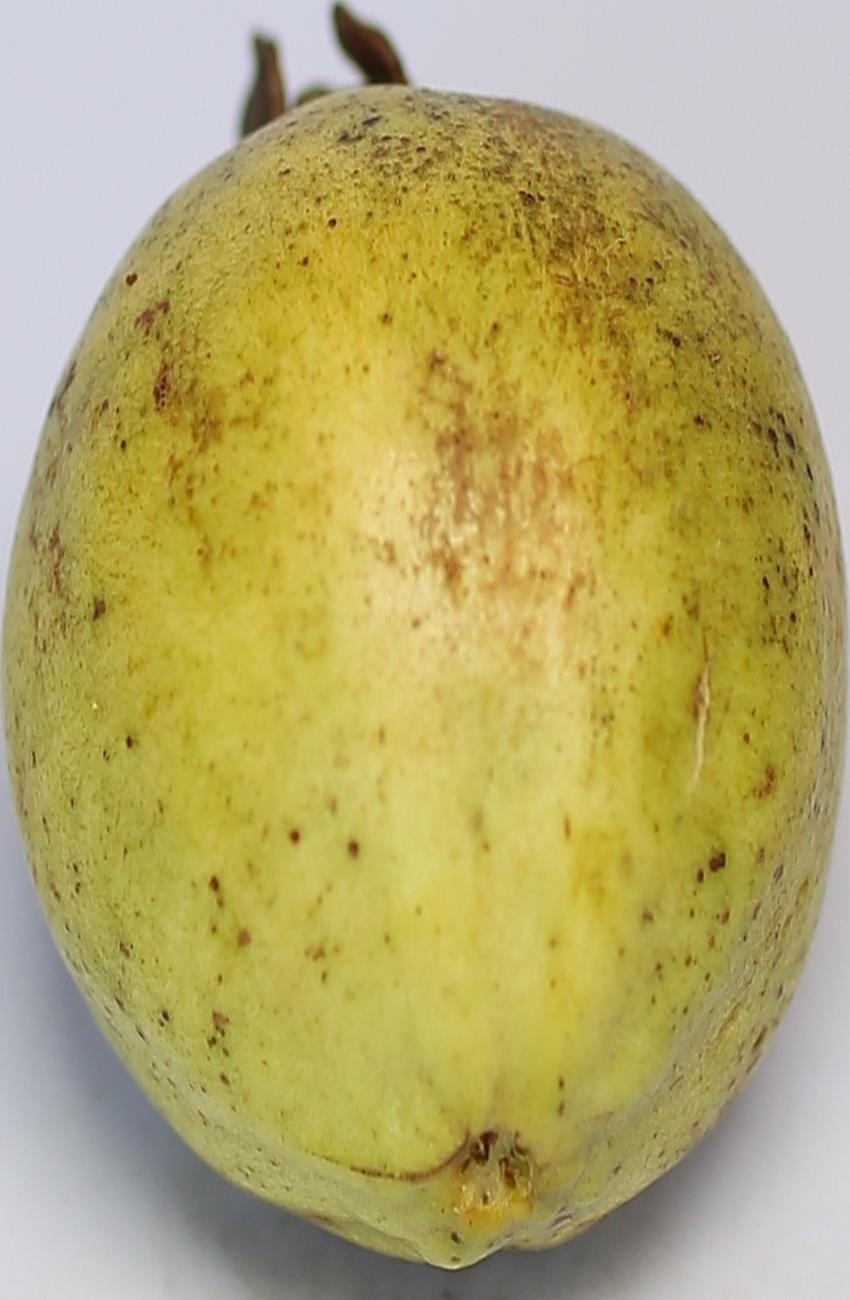
Maturity: mature-green
Variety: thadhrami